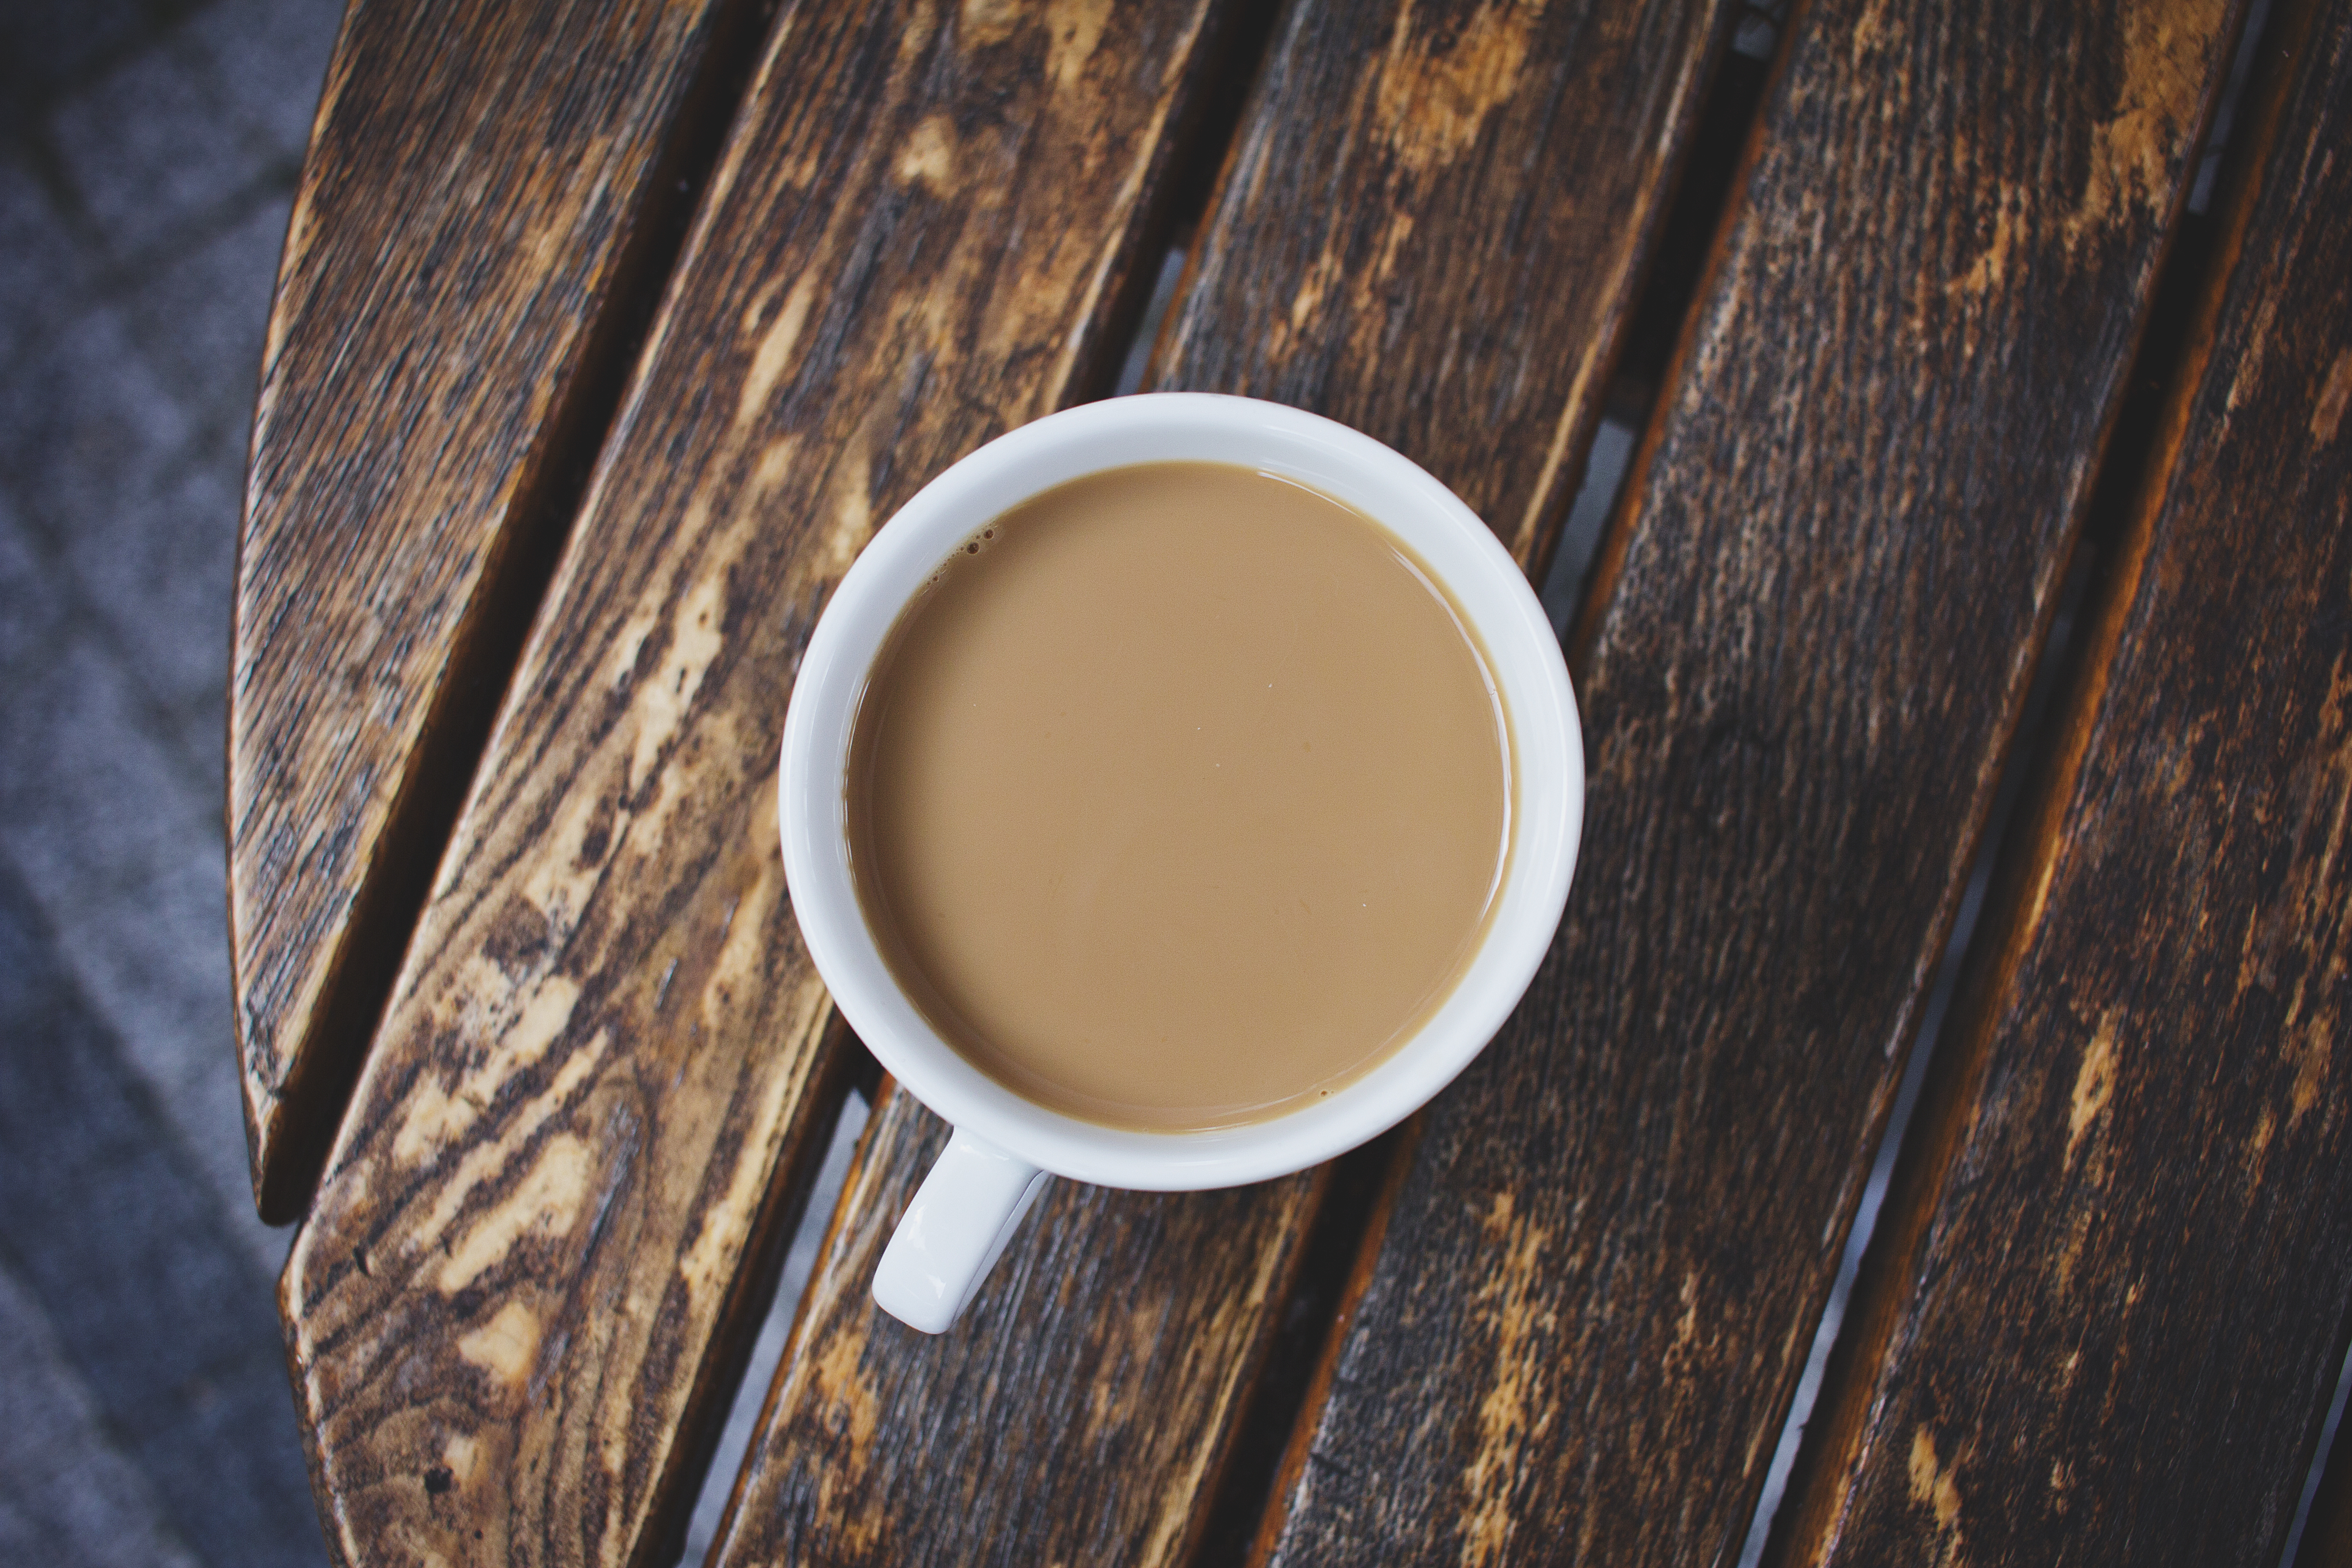
table, coffee, wood, texture, rustic, cup, cappuccino, food, drink, breakfast, espresso, mug, coffee cup, top view, caffeine, hot, wooden, flavor, masala chai